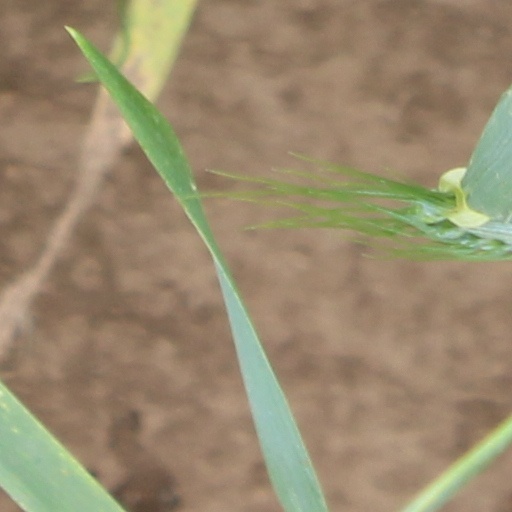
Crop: wheat